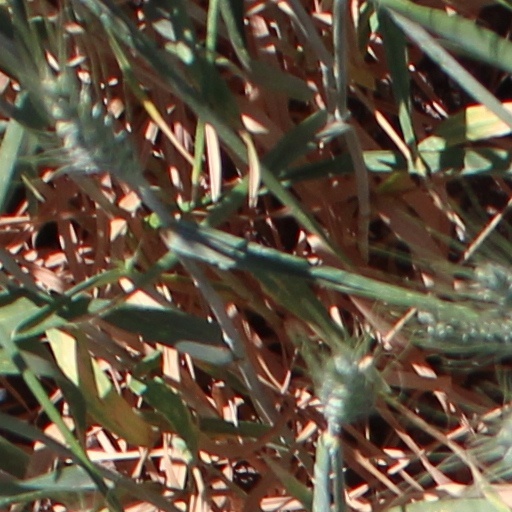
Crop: wheat